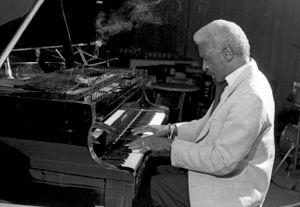
Malcolm Earl Waldron est un pianiste et compositeur de jazz américain. Très influencé par Thelonious Monk, il a enregistré avec notamment Billie Holiday, Jeanne Lee, John Coltrane, Charles Mingus, Eric Dolphy, Clifford Jordan, Booker Little, Steve Lacy, Archie Shepp.